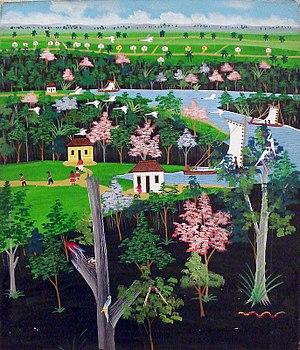
L’art naïf désigne la manière d'aborder la peinture par les « peintres naïfs », dont l'une des principales caractéristiques plastiques consiste en un style pictural figuratif ne respectant pas — volontairement ou non — les règles de la perspective sur les dimensions, l'intensité de la couleur et la précision du dessin. Le résultat, sur le plan graphique, évoque un univers d'enfant, d'où l'utilisation du terme « naïf ». L'inspiration des artistes naïfs est généralement populaire et le terme s'applique aussi à des formes d'expression populaires de différents pays, notamment au courant artistique le plus connu d'Haïti.